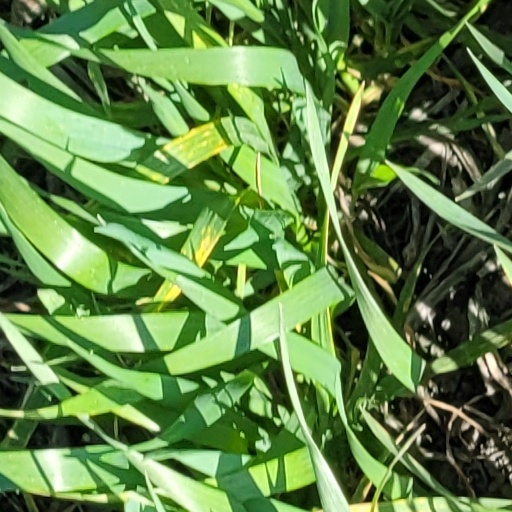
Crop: wheat